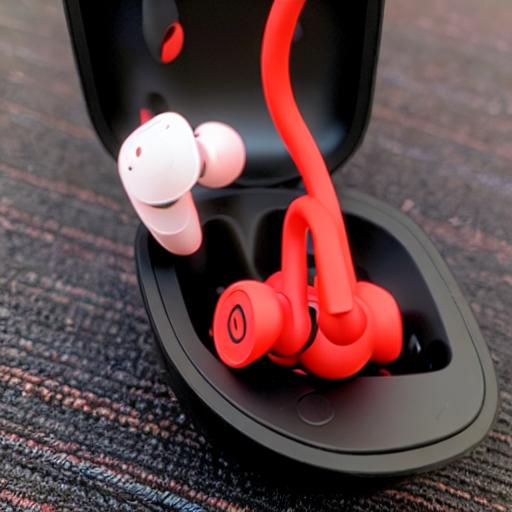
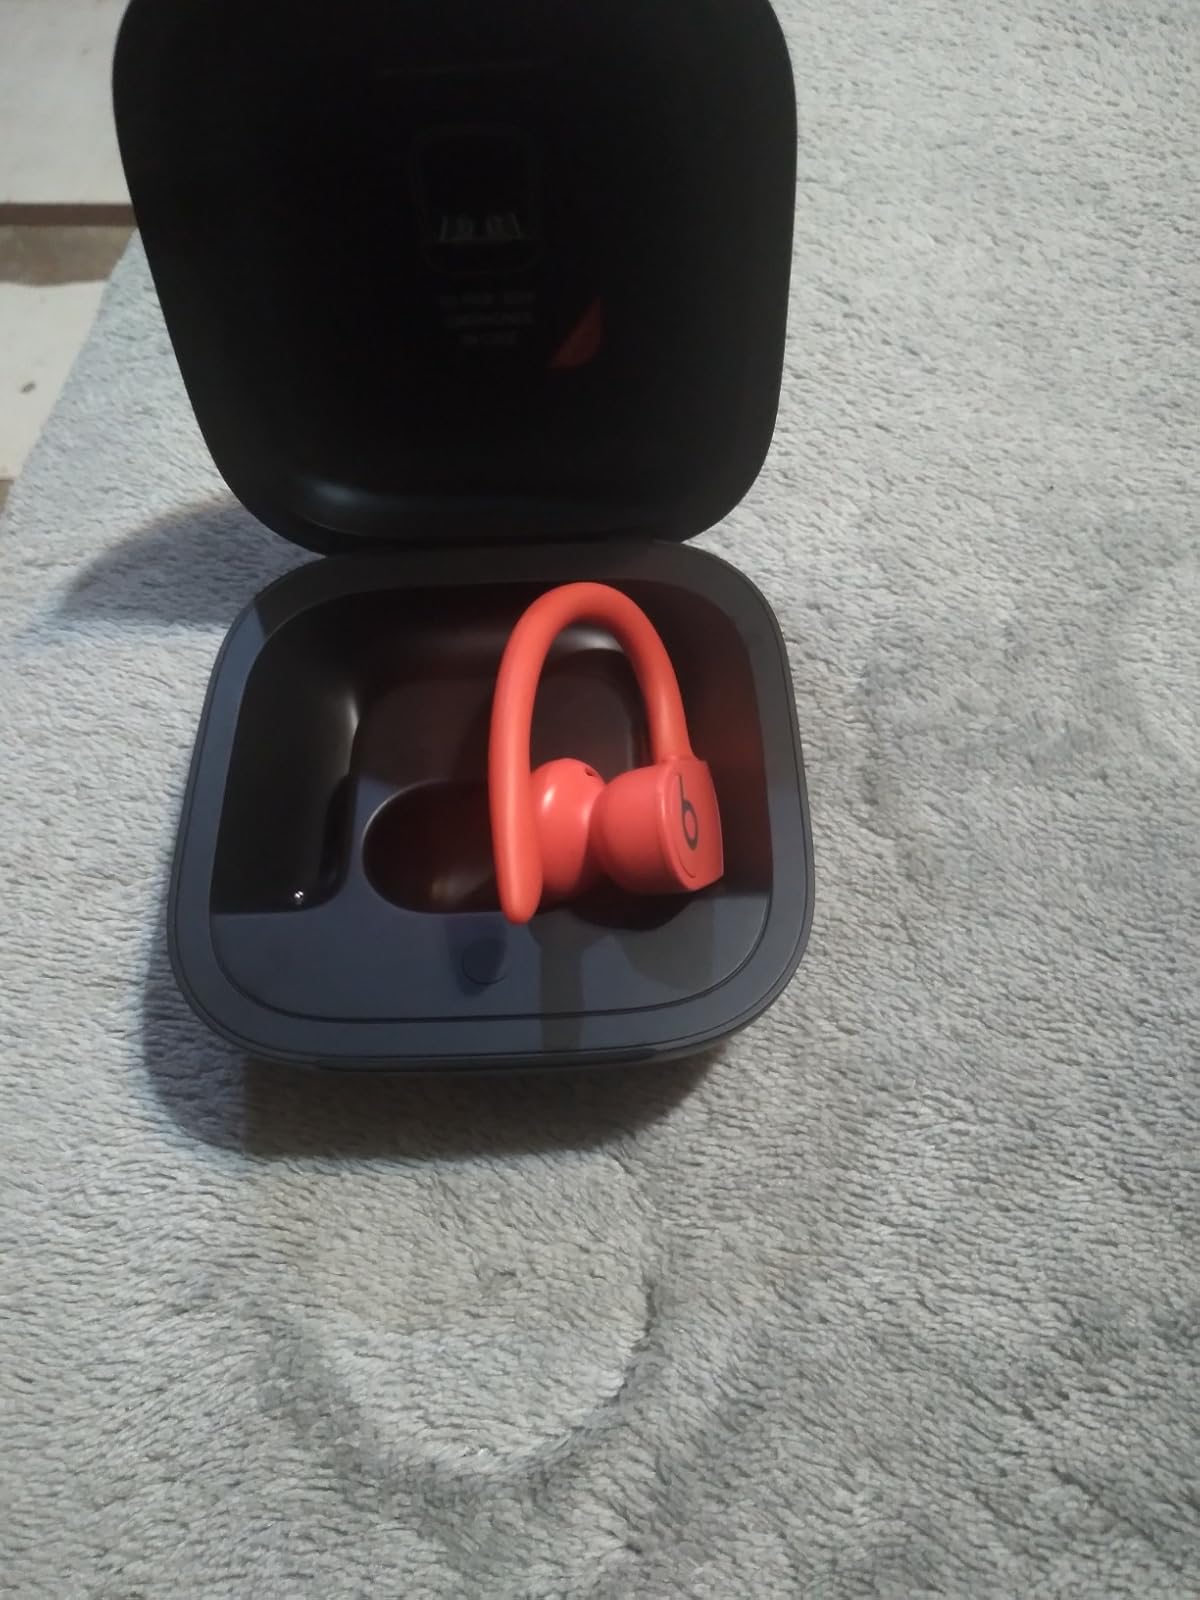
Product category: earbuds
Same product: no